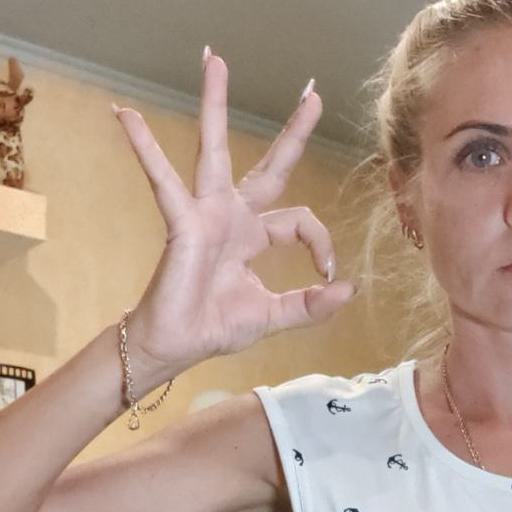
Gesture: ok